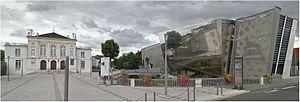
Montargis, Loiret. La médiathèque, vu de l'Avenue du Général de Gaulle. EN arrière plan au fond de la place du Pâtis, la salle des fêtes. La place du Pâtis est l'une des plus grande places de France.
Montargis est une commune française située dans le département du Loiret, en région Centre-Val de Loire.